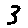
Label: 3